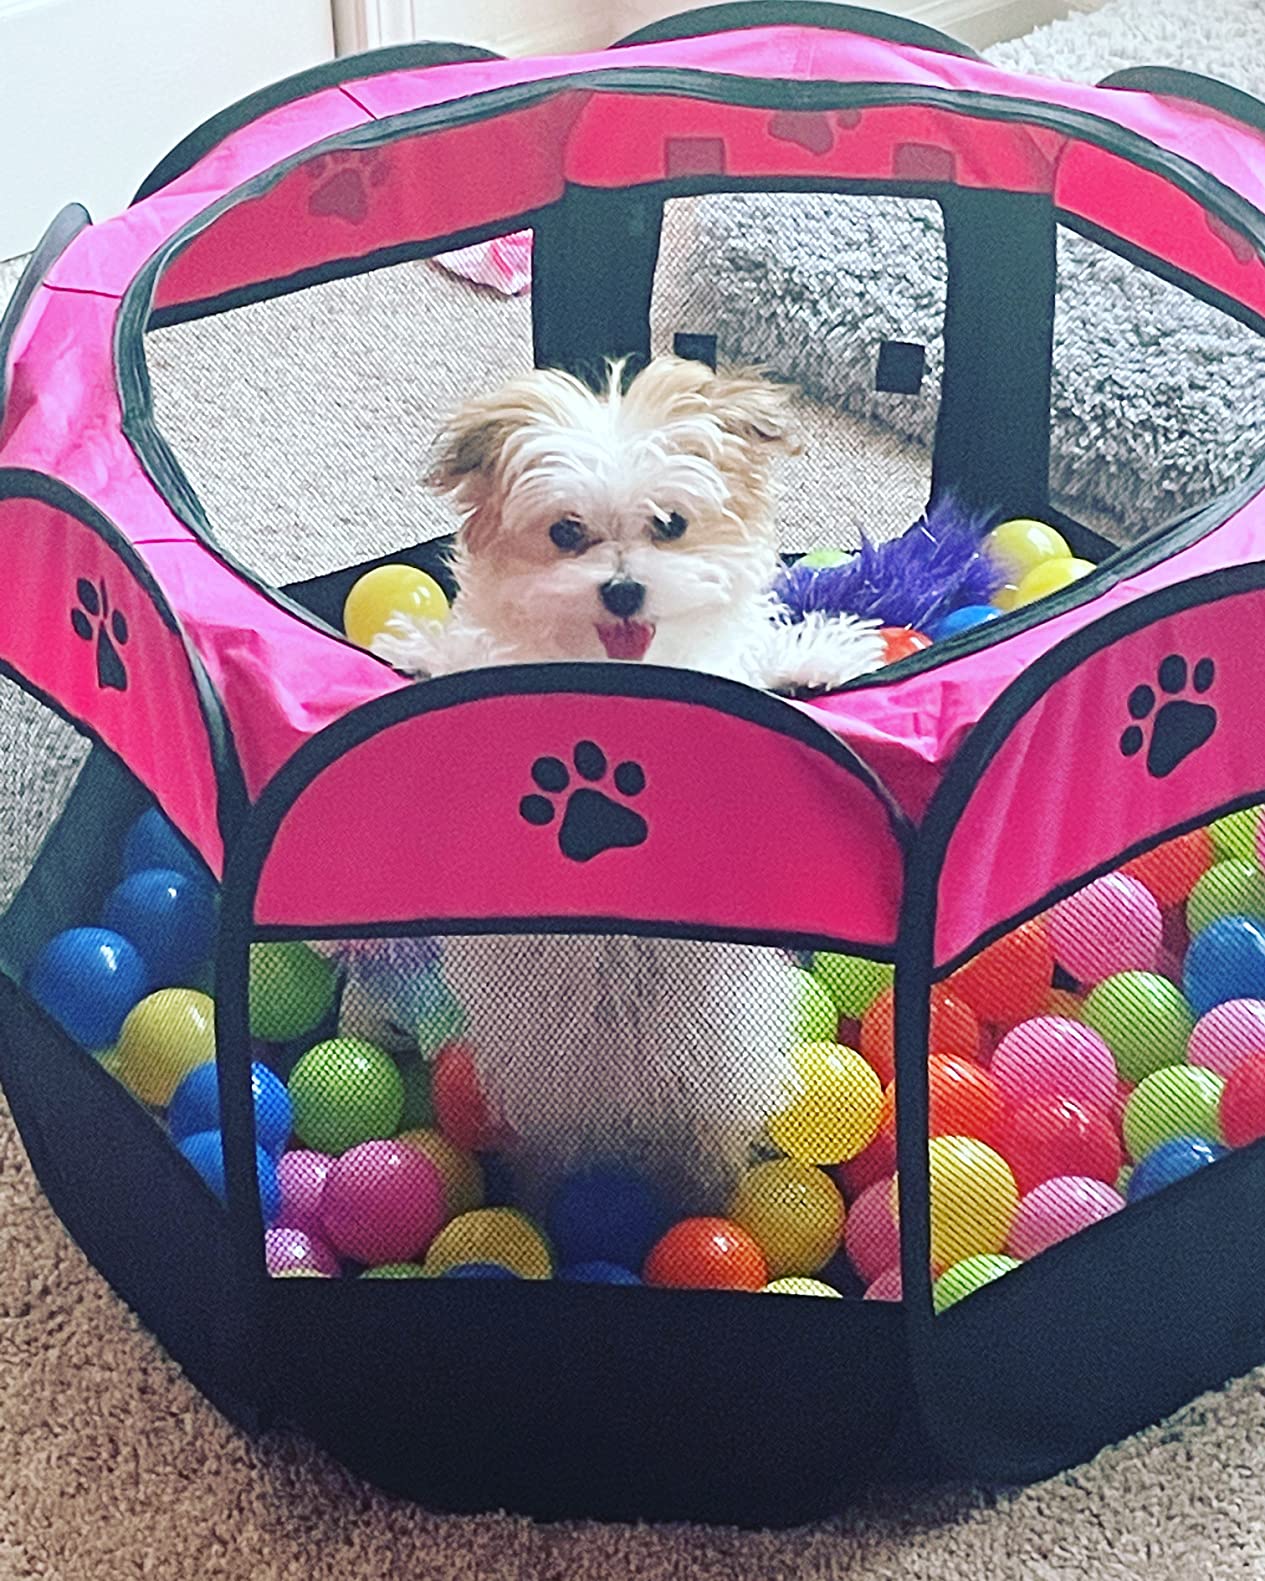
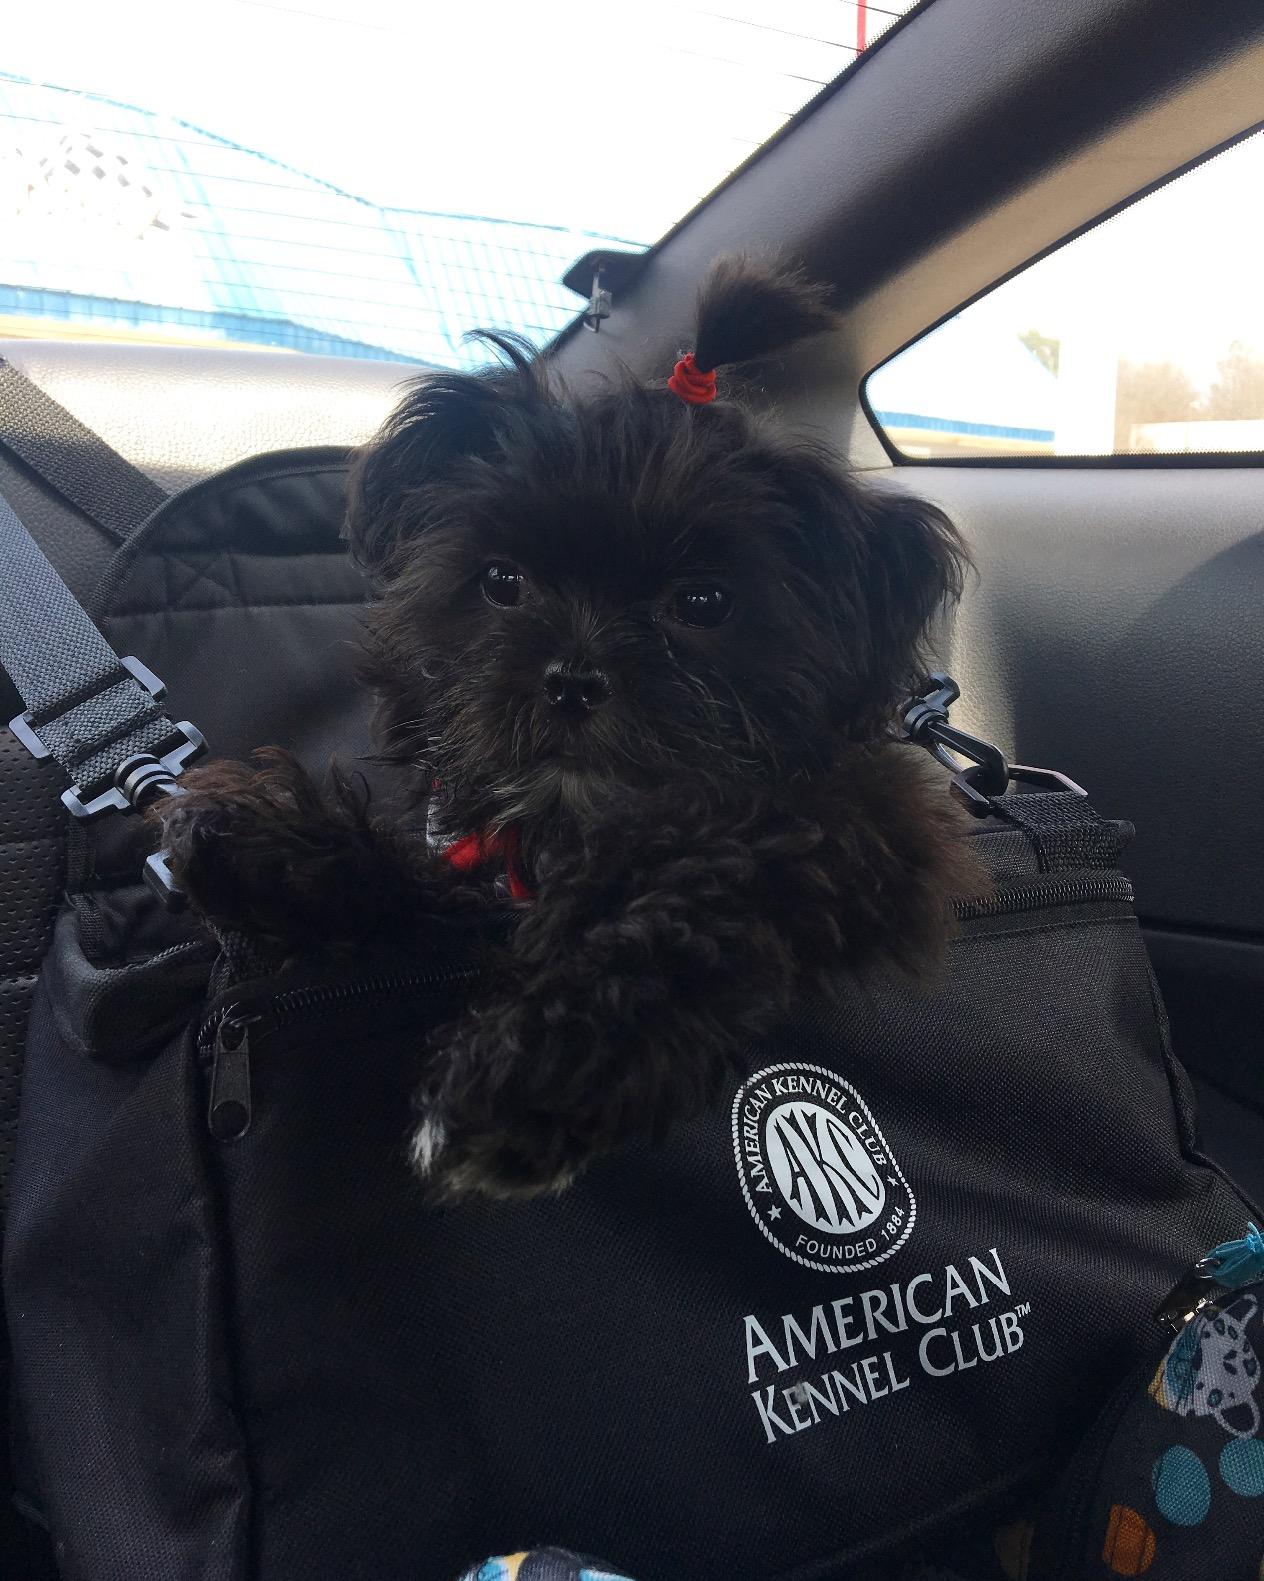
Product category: items_kennel
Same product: no